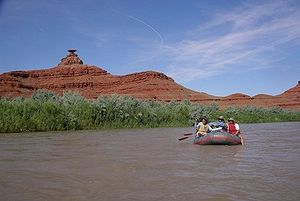
San Juan River
San Juan River ved Mexican Hat i Utah
San Juan River er en østlig biflod til Colorado River og ligger i den sydvestlige del af USA. Den er 644 km lang, og løber fra den sydlige del af delstaten Colorado og er indenom New Mexico. I Utah løber ud i Colorado River ved den kunstige sø Lake Powell, som dannes af Glen Canyon-dæmningen. Floden afvander et område på 64.560 km² og løber fra øst mod vest i Rocky Mountains. Ved floden ligger Goosenecks State Park som er en kendt turistattraktion med blandt andet den markante Mexican Hat.